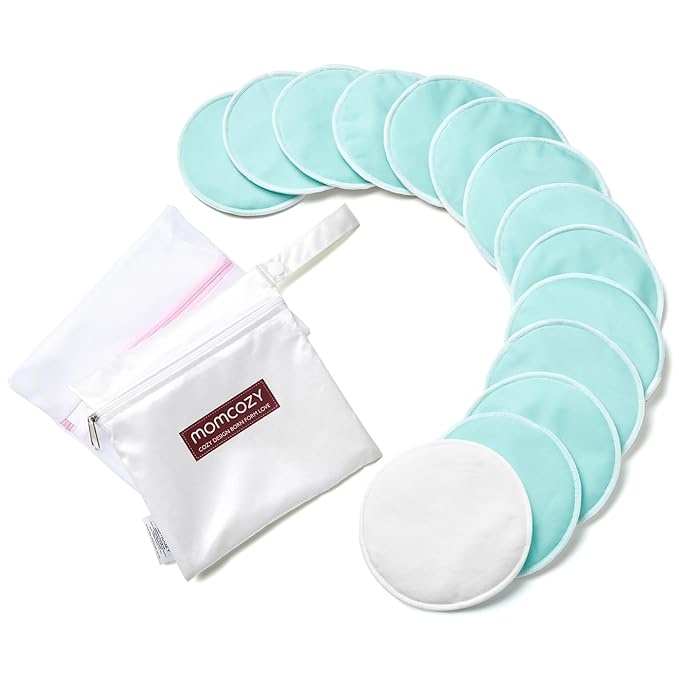
Momcozy Reusable Breast Pads, Innovative Use of Absorbent Fabric & 4 Layers of Super Absorbent Core Washable Nursing Pads, Absorb Quickly and Leak-Proof, 14 Pack + Wet & Dry Separation Bag + Wash Bag
About This One-way moisture wicking fabric, Patent pending 【Innovative Fabric for Sensitive Skin】These breastfeeding pads innovatively use one-way moisture-conducting fabric, which has excellent breathability and moisture-conducting properties, and can quickly absorb breast secretions and lock them inside the fabric to keep the breasts dry. 【Choose What You Need】Pink: Thin but absorbent. Blue: Ultimate protection. Both sizes are 4.8 inches. Thin but absorbent breast pads are thinner, softer and invisible, they are particularly suitable for light leakage and maintaining comfort. The Ultimate Protective Breast Pads are thicker and more absorbent, making them suitable for women with higher leakage levels, and are also suitable for nighttime use, ensuring comfort and peace of mind throughout the night. 【Wet and Dry Separation Bags】The wet and dry separation bags provided with these nipple pads have a leak-proof design, which can effectively separate dry breast pads from wet breast pads without getting the dry breast pads wet, reducing the difficulty of carrying and storing them when going out. No worries, you can change and carry it anytime and anywhere. 【Strong absorption, more leak-proof】momcozy ultimate protective breast pads use a 4-layer absorbent core and a protective waterproof outer layer, which has good leak-proof effect and fast absorption speed; the one-way moisture-conducting fabric used in the breast pads makes the breast pads more It is more breathable and can quickly eliminate sweat and moisture, keeping the breasts dry and improving comfort. 【Smart Gift Choice】Our reusable anti-overflow reusable breast pads will not become rough after washing, and there will be no fluff left behind, making it more secure to use. This thoughtful, eco-friendly reusable nursing pads is a perfect gift for new moms, each set includes 14 breast pads for breastfeeding + 1 laundry bag + 1 wet and dry separator bag.
Brand: Momcozy
Category: Baby & Toddler > Nursing & Feeding > Nursing Pads & Shields > Reusable Nursing Pads